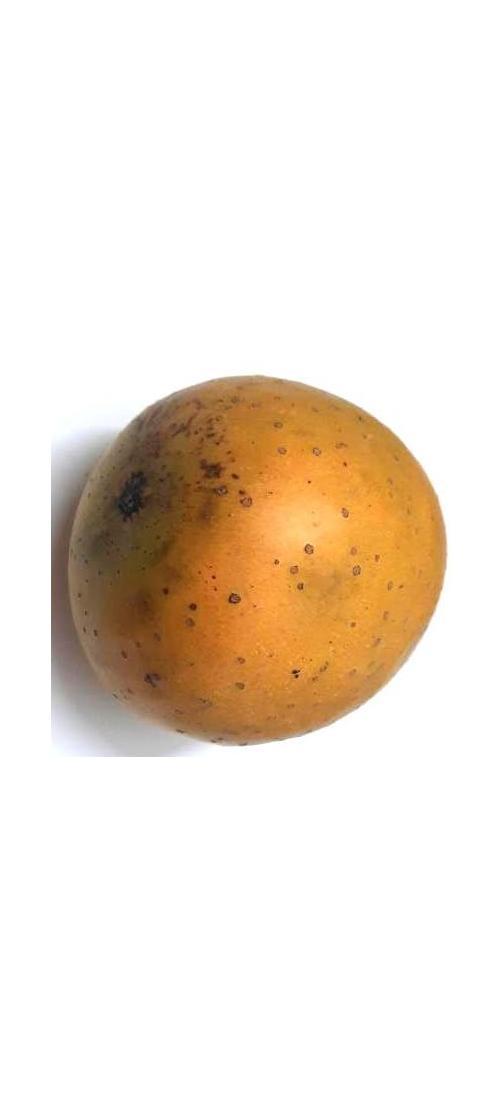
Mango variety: Gourmoti